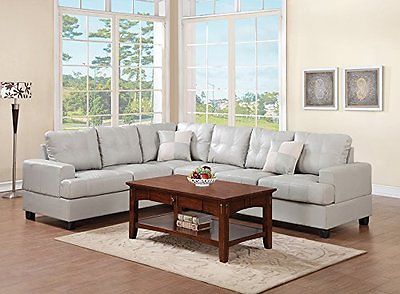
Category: sofa